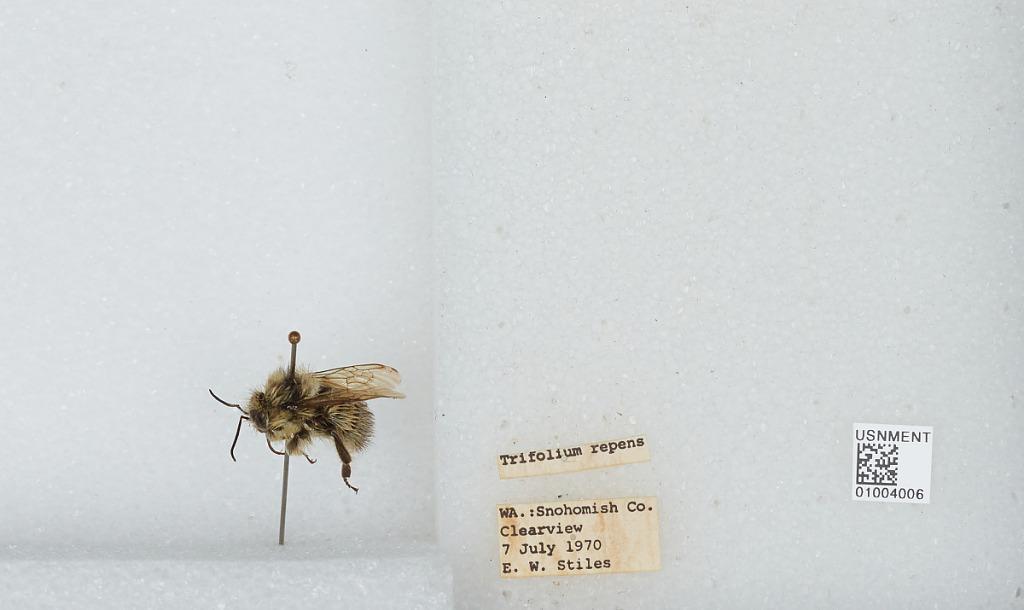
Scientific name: Bombus (Pyrobombus) flavifrons Cresson
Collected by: E. Stiles
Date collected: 1970-7-7
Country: United States
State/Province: Washington
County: Snohomish
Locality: Clearview
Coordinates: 47.8292, -122.145